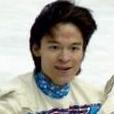
Age: 22